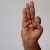
The image shows a hand gesture representing the letter 'F' in Indian Sign Language.